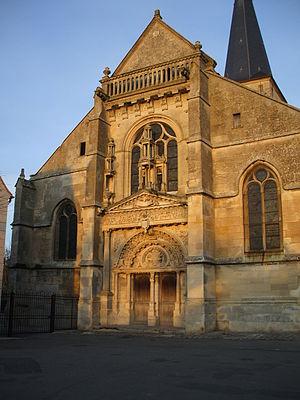
vue ouest du portail de l'eglise de belloy en france.
Belloy-en-France est une commune du Val-d'Oise située en plaine de France, et à environ 25 km au nord de Paris.
Cet article recense les monuments historiques français classés en 1846.
L'église Saint-Georges est une église catholique paroissiale située à Belloy-en-France dans le département français du Val-d'Oise. Une basilique dédiée à saint Georges est attestée à Belloy dès 840. Les parties les plus anciennes de l'édifice actuel sont le clocher roman, largement remanié, et le croisillon nord avec la chapelle de la Vierge. Ils sont de style gothique primitif et datent de la fin du XIIᵉ siècle. Le reste de l'église date du XIVᵉ siècle, mais seul le chœur et la chapelle Sainte-Geneviève, à l'emplacement du croisillon sud, ont été entièrement achevés à cette époque et se présentent dans un style rayonnant tardif. La nef et les collatéraux n'ont été voûtés qu'au premier tiers du XVIᵉ siècle, et en grande partie refaits, si bien que le style gothique flamboyant y domine. Ce sont les parties les plus intéressantes à l'intérieur de l'église, notamment pour les chapiteaux du XVIᵉ siècle et le dessin particulier des voûtes. Ce qui fait la célébrité de l'église Saint-Georges est toutefois le portail occidental avec son riche décor sculpté d'une grande qualité, considéré comme un chef-d'œuvre des débuts de la Renaissance au nord de Paris.